Big Brother 6 (American season)

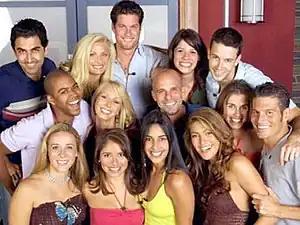
Top: Kaysar, Janelle, Michael, Sarah and JamesMiddle: Beau, April, Eric, Rachel, and HowieBottom: Maggie, Jennifer, Ivette and Ashlea

Janelle Pierzina, James Rhine, Howie Gordon, and Kaysar Ridha returned to compete on "Big Brother: All-Stars" in 2006. Ivette Corredero was a candidate to return for that season, but ultimately was not selected. April Lewis and Eric Littman also made appearances that season during competitions. Janelle went on to make brief appearances in seasons eight, ten, and eleven. Janelle later returned as a coach in 2012 for "Big Brother 14". Janelle competed on "The Amazing Race 31" with Britney Haynes Godwin (from "Big Brother 12"). In 2020, Janelle and Kaysar returned to compete on "Big Brother 22". In 2022, Janelle was a contestant on the USA Network reality competition series, "Snake in the Grass". She also went to competed on the second season of "The Traitors".